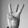
ASL letter: W